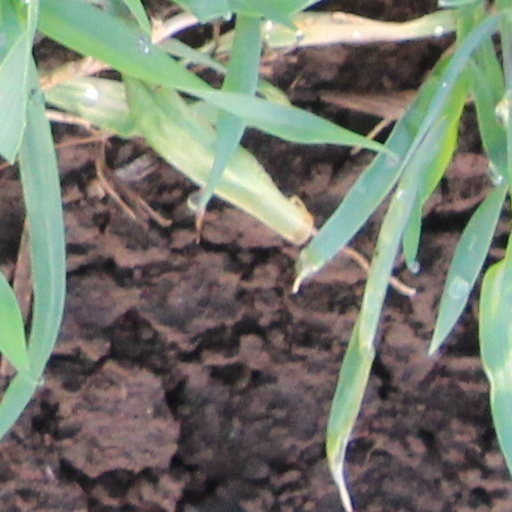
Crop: wheat